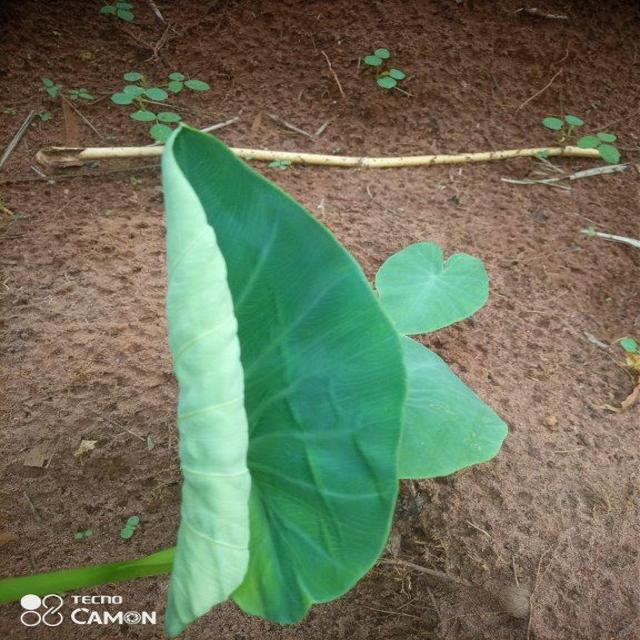
Label: Healthy